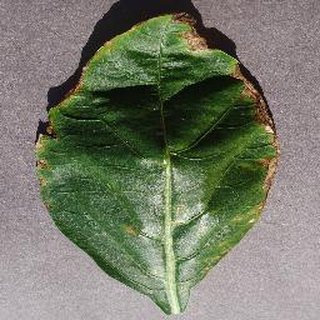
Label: bell_pepper_bacterial_spot